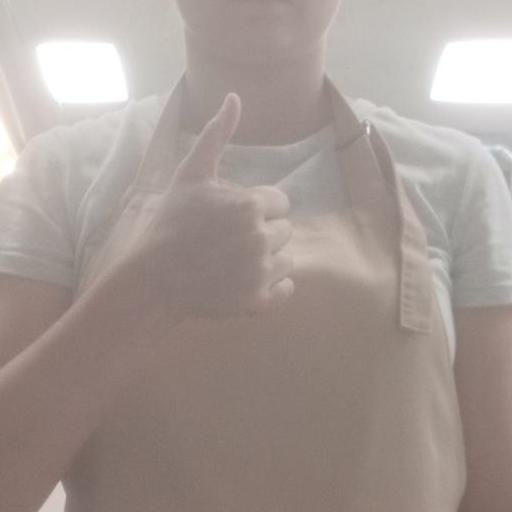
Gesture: like